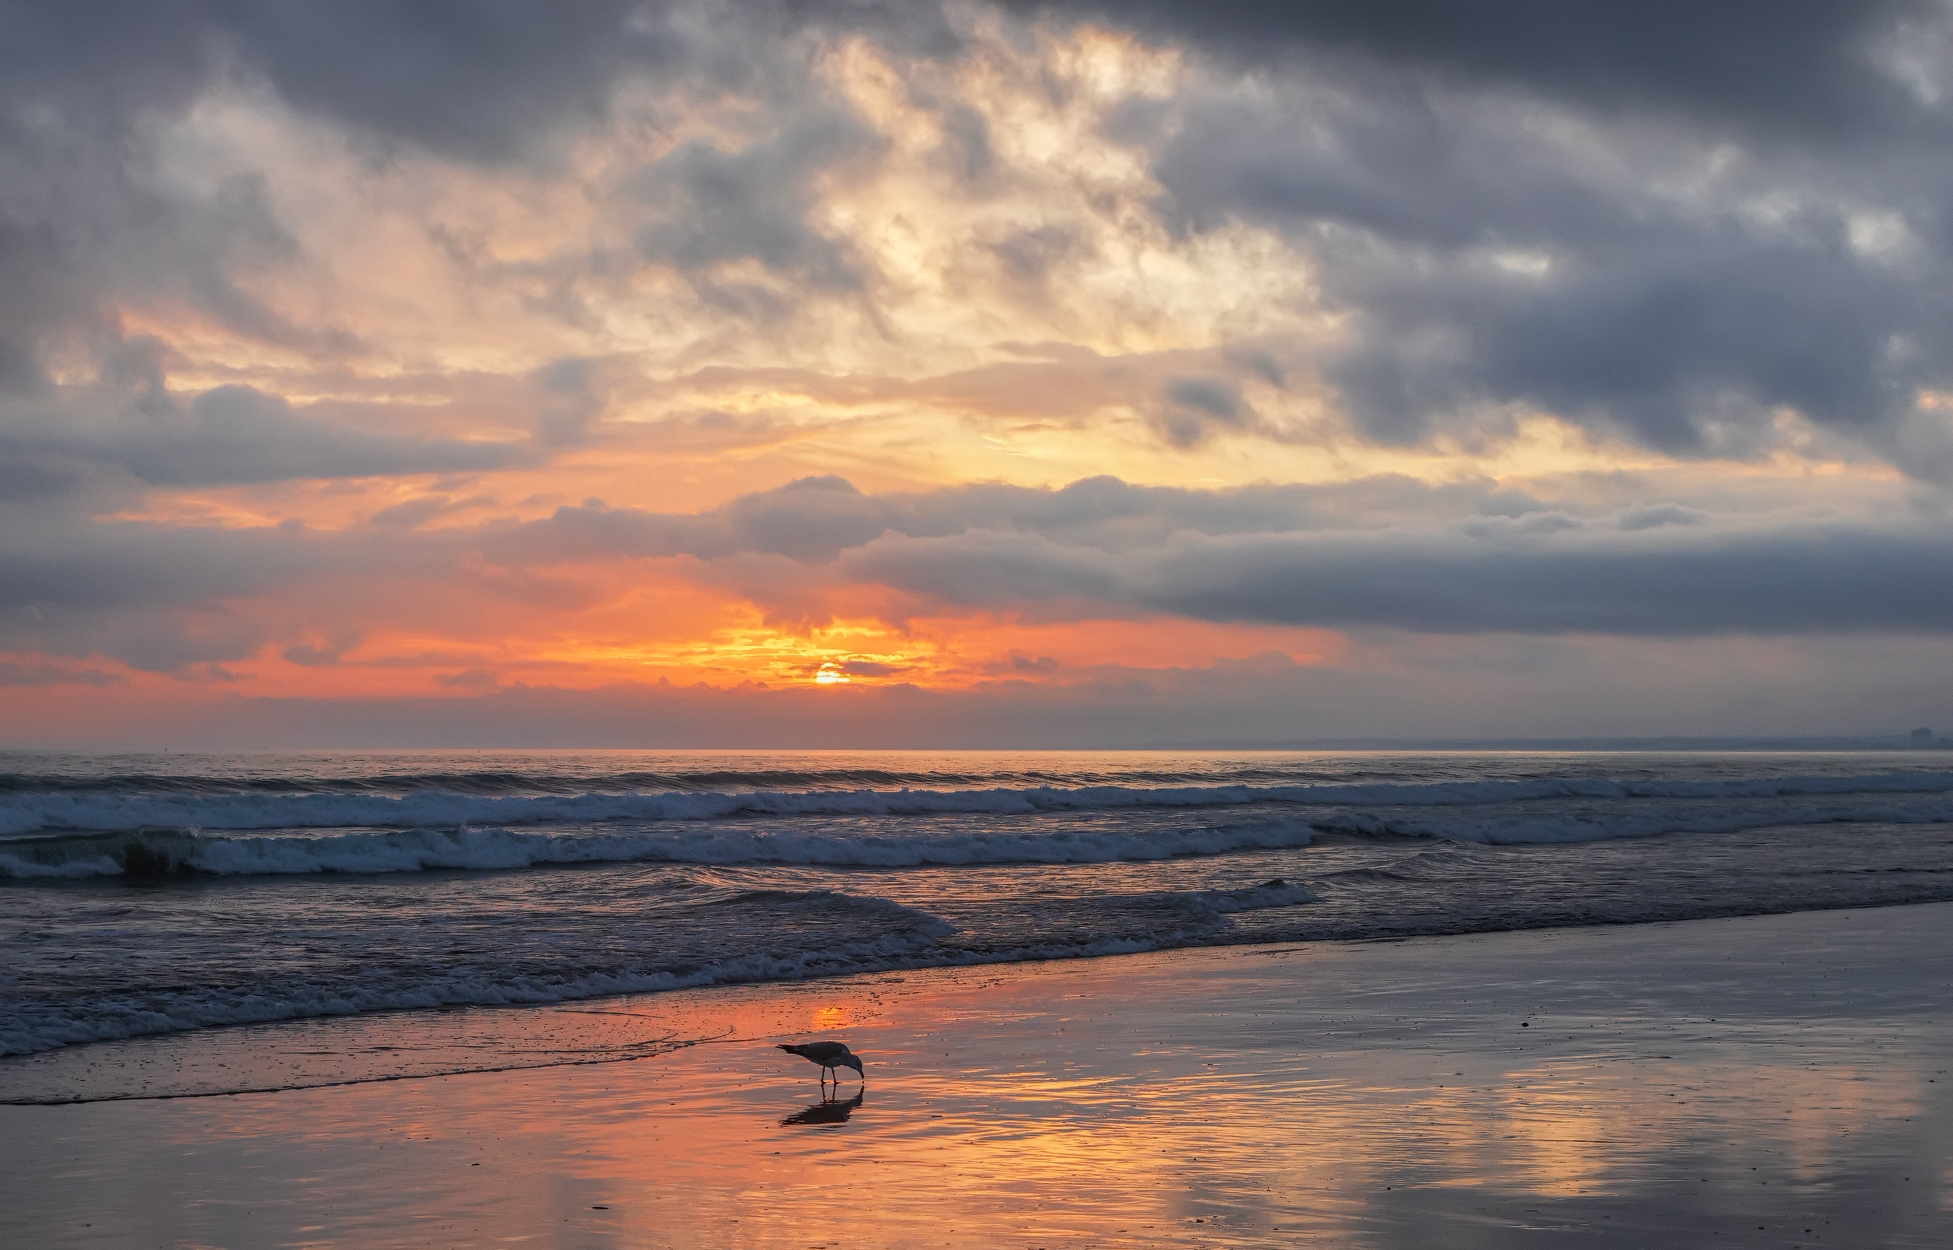
ocean, sunset, sky, body of water, horizon, sea, cloud, beach, sunrise, wave, coast, evening, shore, afterglow, morning, dusk, calm, wind wave, dawn, red sky at morning, tide, atmosphere, reflection, sunlight, coastal and oceanic landforms, sun, vacation, sand, meteorological phenomenon, landscape, cumulus, seabird, sound, bay